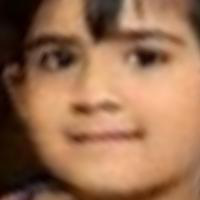
Age group: age 01-10